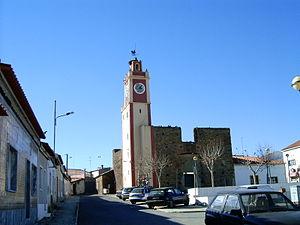
Amareleja est une commune portugaise. Village connu comme étant le « village le plus chaud du Portugal », il est situé dans la région de l'Alentejo.